Venus

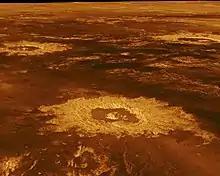
Impact craters on the surface of Venus (false-colour, 3D projection image reconstructed from radar data)

Most Venusian surface features are named after historical and mythological women. Exceptions are Maxwell Montes, named after James Clerk Maxwell, and highland regions Alpha Regio, Beta Regio, and Ovda Regio. The last three features were named before the current system was adopted by the International Astronomical Union, the body which oversees planetary nomenclature.